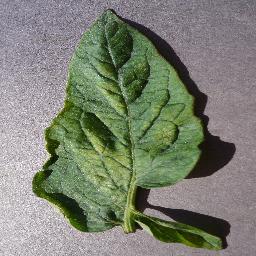
Label: Tomato___Spider_mites Two-spotted_spider_mite